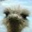
Label: bird